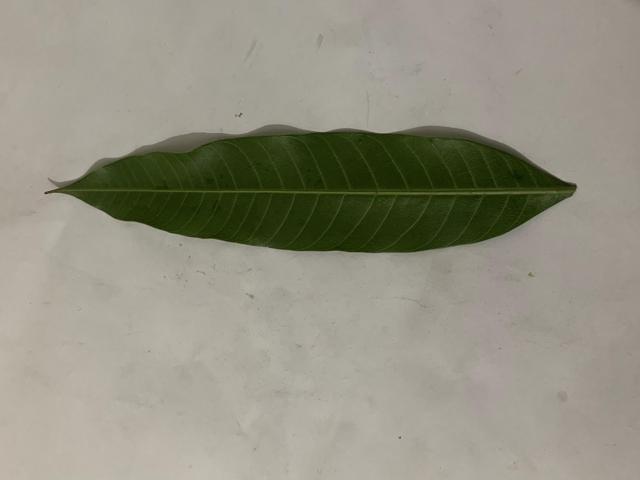
Mango leaf variety: Banana